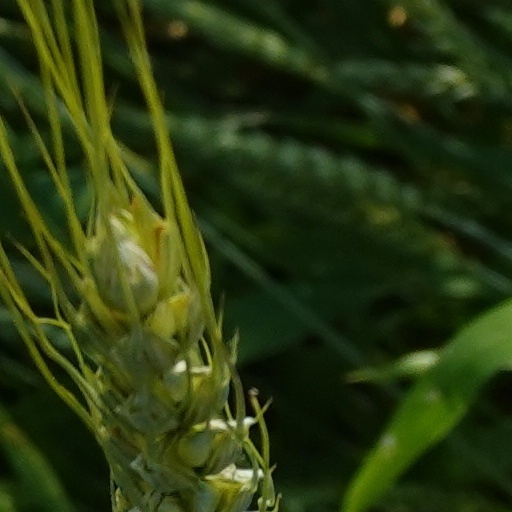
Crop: wheat